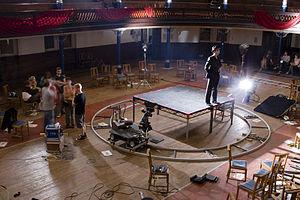
Un réalisateur est une personne qui dirige la fabrication d'une œuvre audiovisuelle, généralement pour le cinéma ou la télévision, mais aussi pour la musique enregistrée ou la fabrication d'une émission de radio. Il est un peu l'équivalent du metteur en scène de théâtre.
Le cinéma est un art du spectacle. En français, il est couramment désigné comme le « septième art », d'après l'expression du critique Ricciotto Canudo dans les années 1920. L’art cinématographique se caractérise par le spectacle proposé au public sous la forme d’un film, c’est-à-dire d’un récit, véhiculé par un support qui est enregistré puis lu par un mécanisme continu ou intermittent qui crée l’illusion d’images en mouvement, ou par un enregistrement et une lecture continus de données informatiques. La communication au public du spectacle enregistré, qui se différencie ainsi du spectacle vivant, se fait à l’origine par l’éclairement à travers le support, le passage de la lumière par un jeu de miroirs ou/et des lentilles optiques, et la projection de ce faisceau lumineux sur un écran transparent ou opaque, ou la diffusion du signal numérique sur un écran plasma ou à led. Au sens originel et limitatif, le cinéma est la projection en public d’un film sur un écran. Dès Émile Reynaud, en 1892, les créateurs de films comprennent que le spectacle projeté gagne à être accompagné par une musique qui construit l’ambiance du récit, ou souligne chaque action représentée.